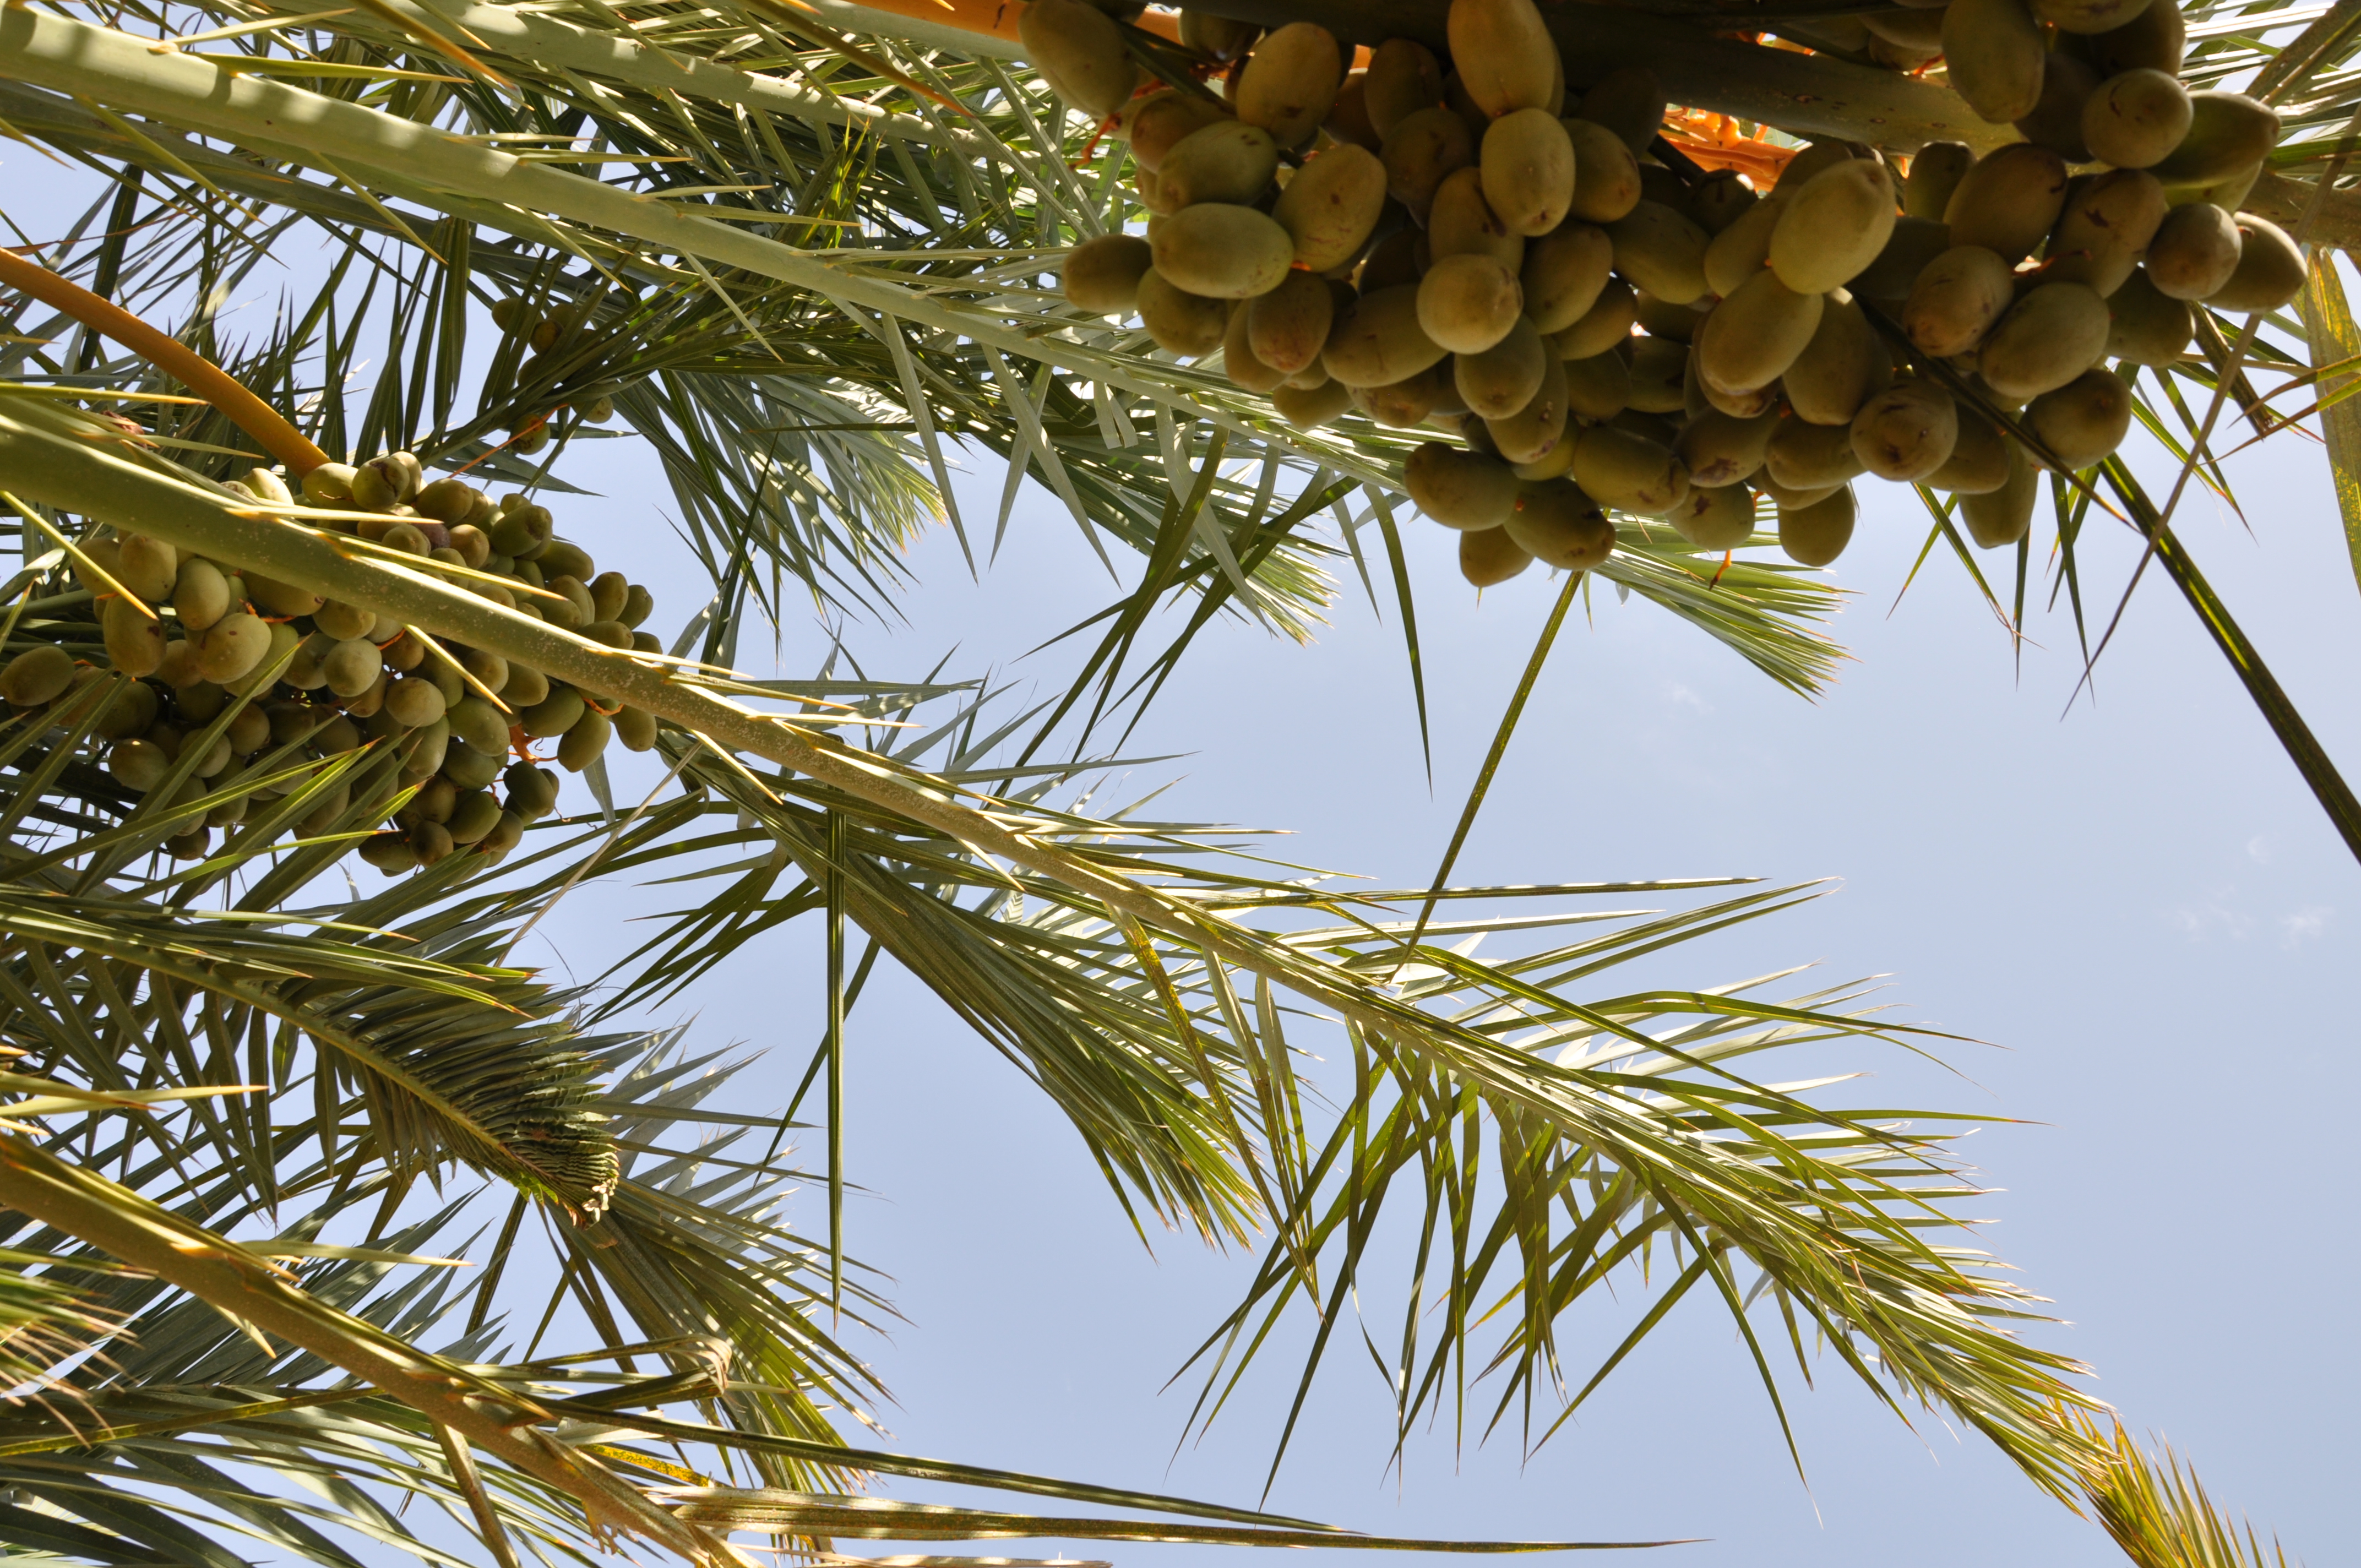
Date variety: Boumajhoul